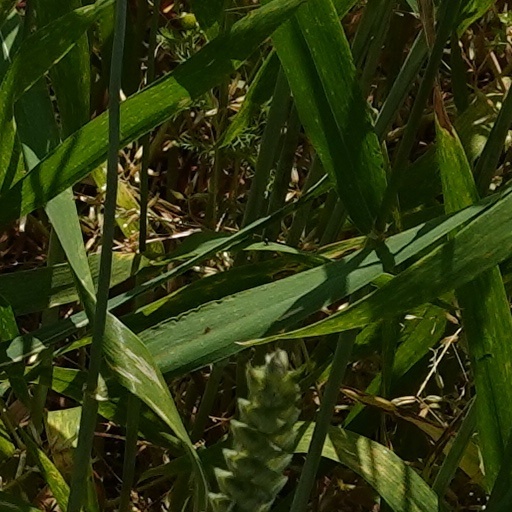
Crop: wheat